Tashkent explosion

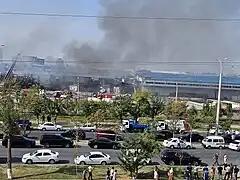
Image of exploded warehouse after fire was tamed

The Tashkent explosion was an explosion that occurred in a warehouse in Sergeli District of Tashkent, the capital of Uzbekistan, on 28 September 2023, killing one person and injuring 162.